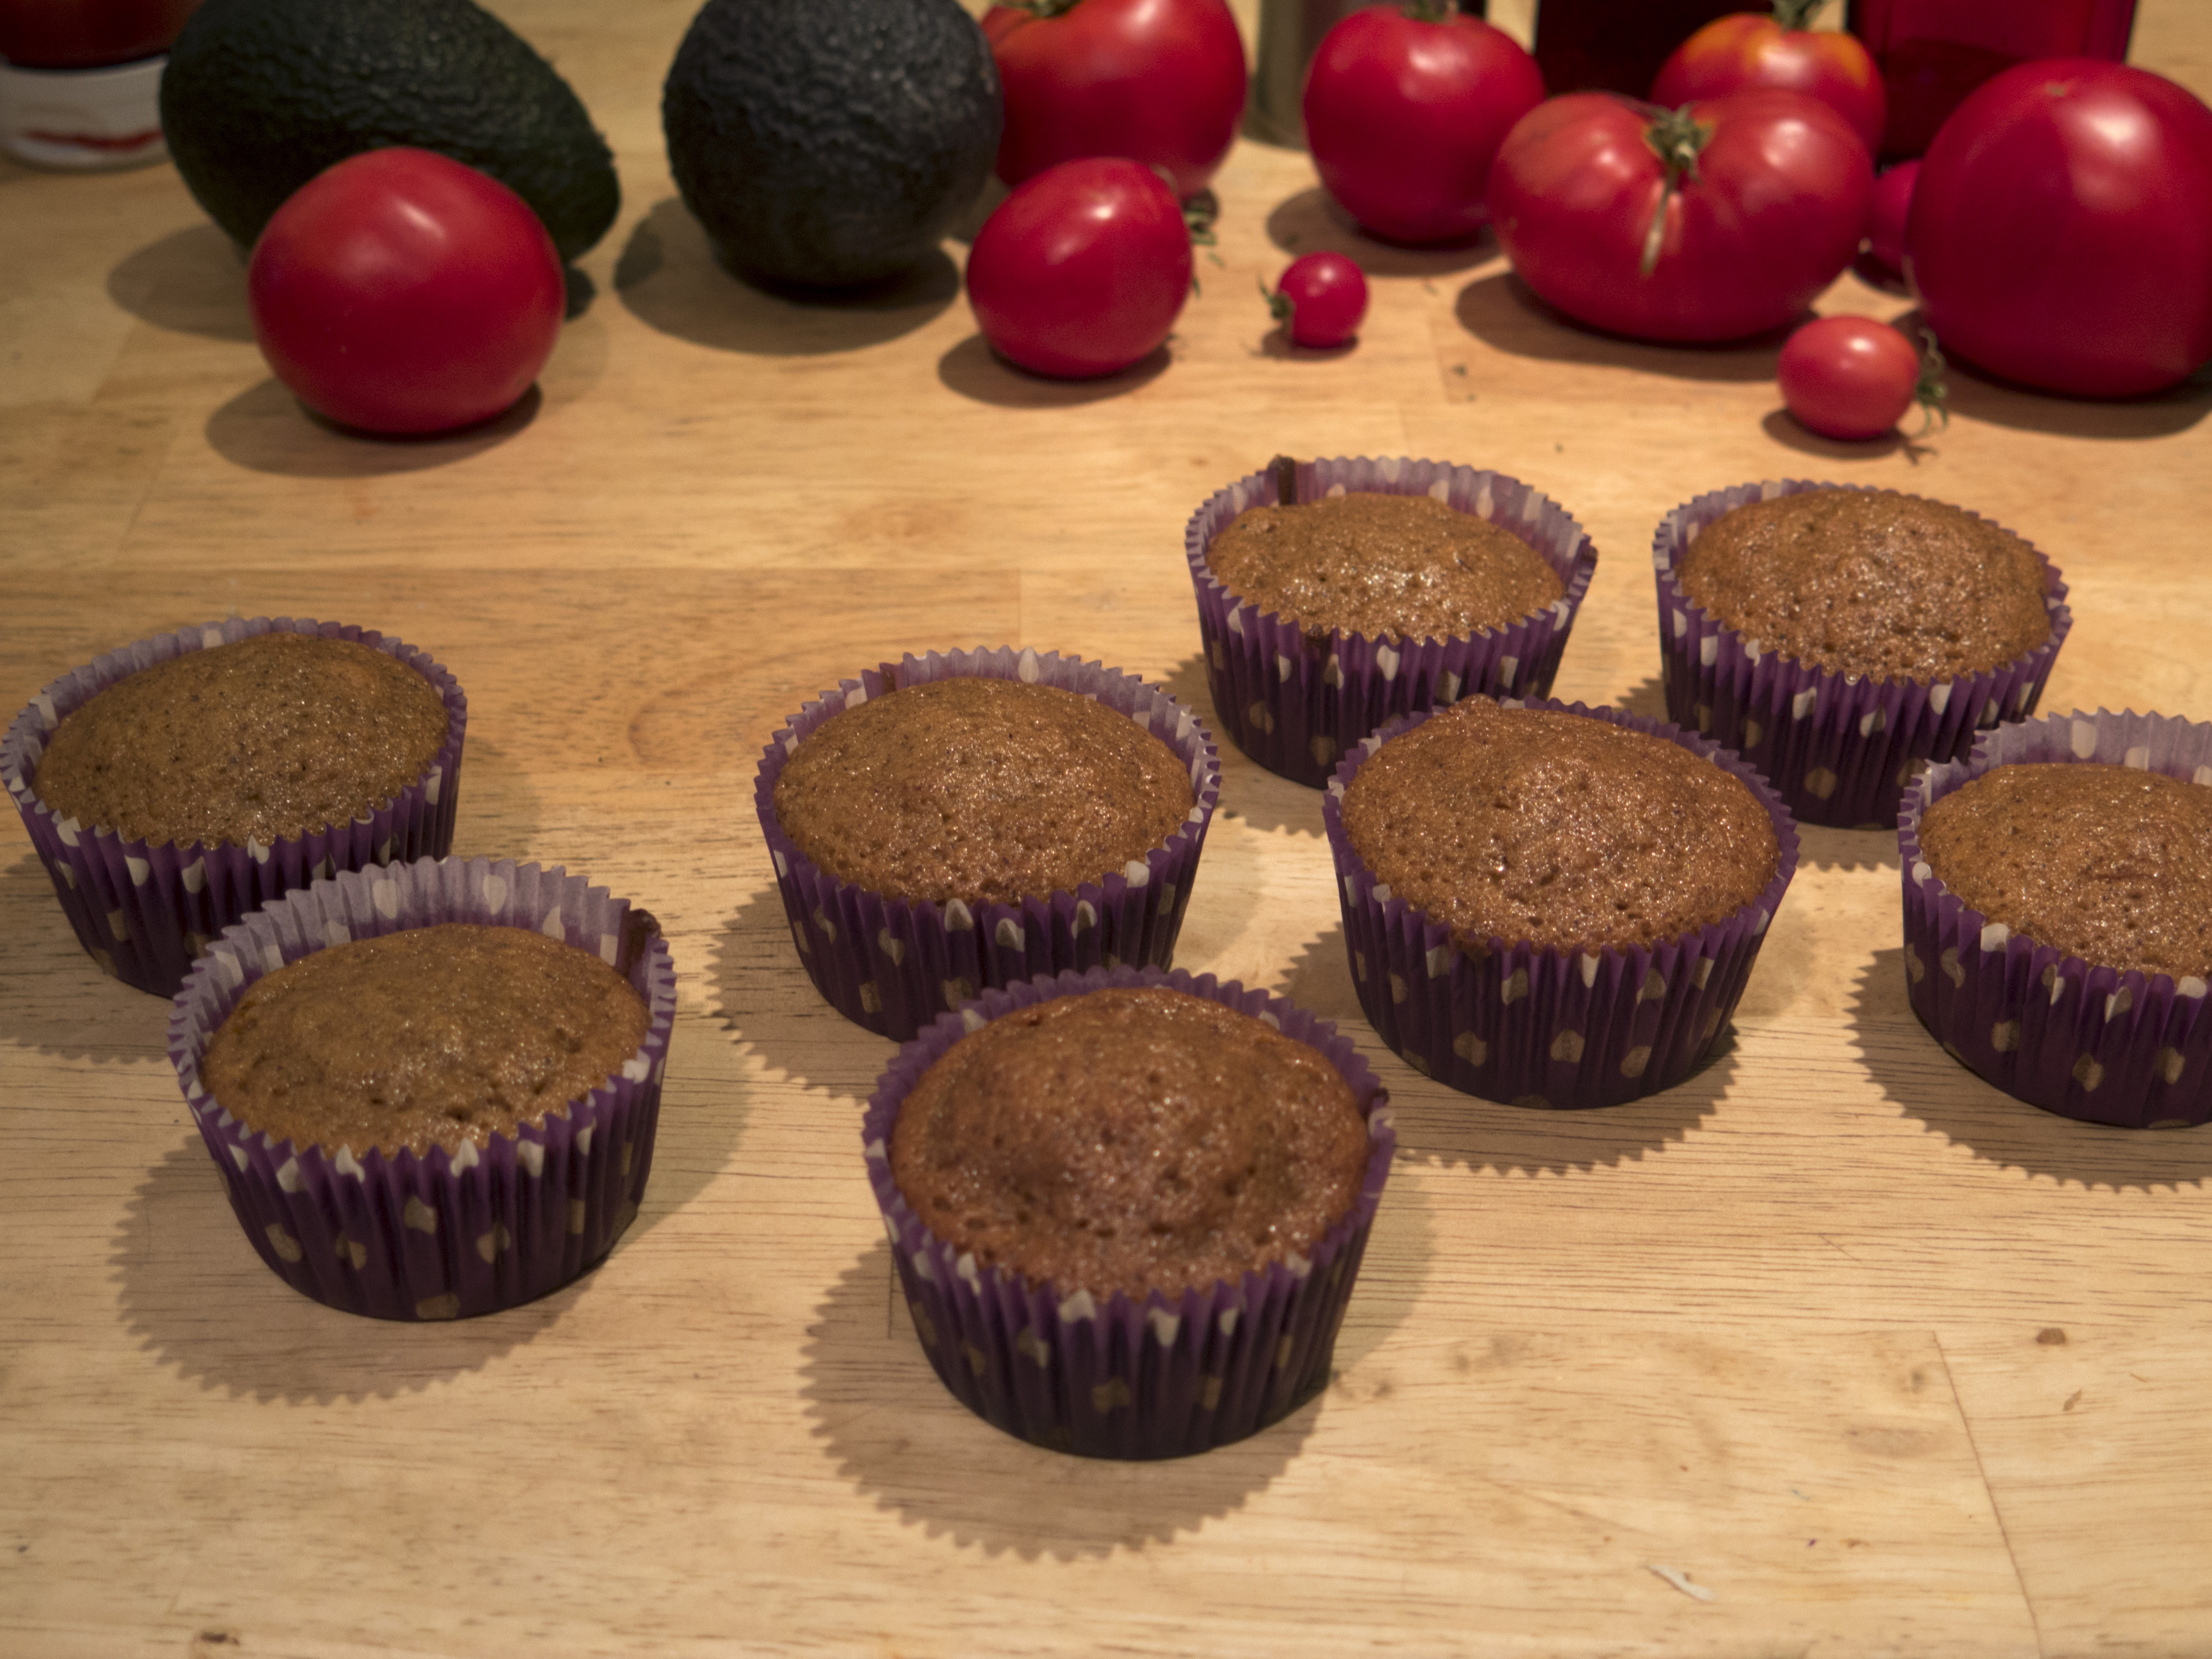
food, produce, kitchen, chocolate, cupcake, baking, dessert, cake, muffin, 2015, icing, 365, 3652015imstillstanding, baked goods, flavor, carbs, bakedgoods, buttercream, peanut butter cup